Jonathan Franzen

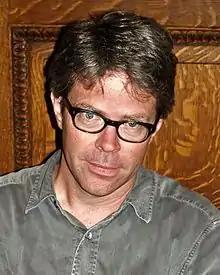
Franzen at the 2008 Brooklyn Book Festival

"The Twenty-Seventh City", published in 1988, is set in Franzen's hometown, St. Louis, and deals with the city's fall from grace, St. Louis having been the "fourth city" in the 1870s. This sprawling novel was warmly received and established Franzen as an author to watch. In a conversation with novelist Donald Antrim for "Bomb Magazine", Franzen described "The Twenty-Seventh City" as "a conversation with the literary figures of my parents' generation[,] the great sixties and seventies Postmoderns", adding in a later interview "I was a skinny, scared kid trying to write a big novel. The mask I donned was that of a rhetorically airtight, extremely smart, extremely knowledgeable middle-aged writer."